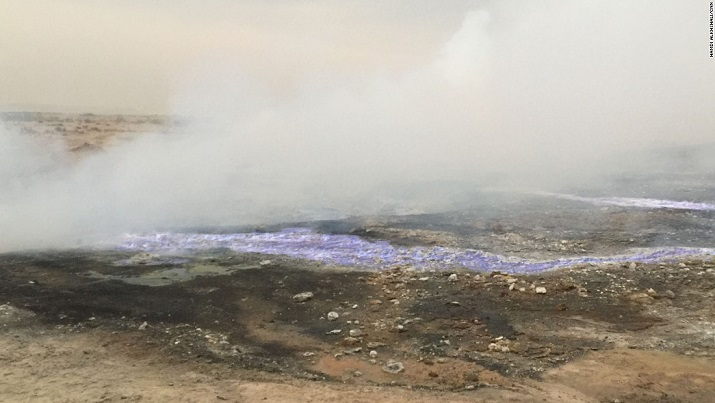
Fire: no
Smoke: yes